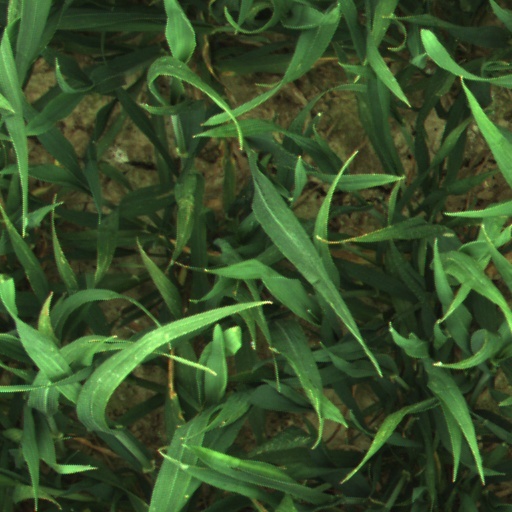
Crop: wheat